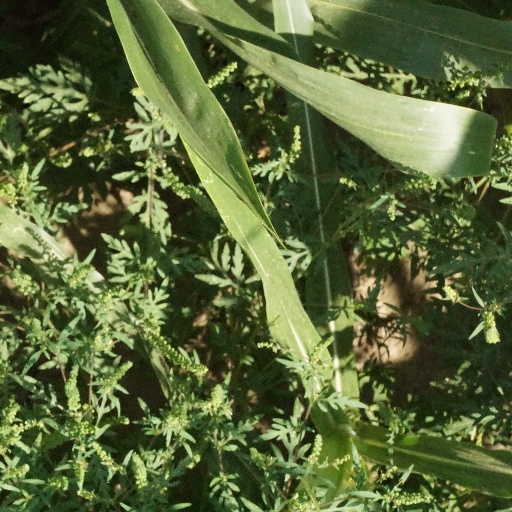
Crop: maize; corn